Koodikazhcha

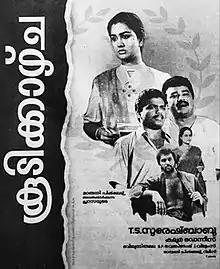
Official Film Poster

Koodikazhcha is a 1991 Indian Malayalam film, directed by T. S. Suresh Babu and produced by Thomi Kunju. The film stars Jayaram, Jagadish, Babu Antony, Sukumaran, Urvashi and Usha in lead roles. The film had musical score by S. P. Venkatesh, with lyrics penned by Bichu Thirumala.